Milford Haven

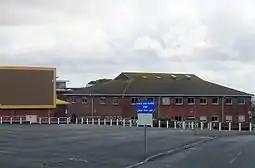
Milford Haven School

The attractions in the town include Fort Hubberstone, built in 1863 to defend the Haven as part of the recommendations of the Royal Commission on the Defence of the United Kingdom. It is in a prominent position in Gelliswick bay, west of the town, overlooking the Haven. Formerly owned by Milford Haven Port Authority, the fort is not currently open to the public, and has been the scene of non-fatal injuries to trespassers. In 2011 it was named as the fifth most endangered archaeological site in the UK by "British Archaeology" magazine.